Lord Howe Island

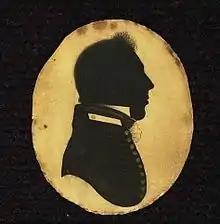
A silhouette of Lieutenant Henry Lidgbird Ball, the commander of HMS "Supply"

The first reported sighting of Lord Howe Island was on 17 February 1788 by Lieutenant Henry Lidgbird Ball, commander of the Armed Tender (the oldest and smallest of the First Fleet ships), which was on its way from Botany Bay with a cargo of nine male and six female convicts to found a penal settlement on Norfolk Island. On the return journey of 13 March 1788, Ball observed Ball's Pyramid and sent a party ashore on Lord Howe Island to claim it as a British possession. Numerous turtles and tame birds were captured and returned to Sydney. Ball named Mount Lidgbird and Ball's Pyramid after himself and the main island after Richard Howe, 1st Earl Howe, who was First Lord of the Admiralty at the time.